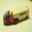
Label: truck